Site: brandenburg
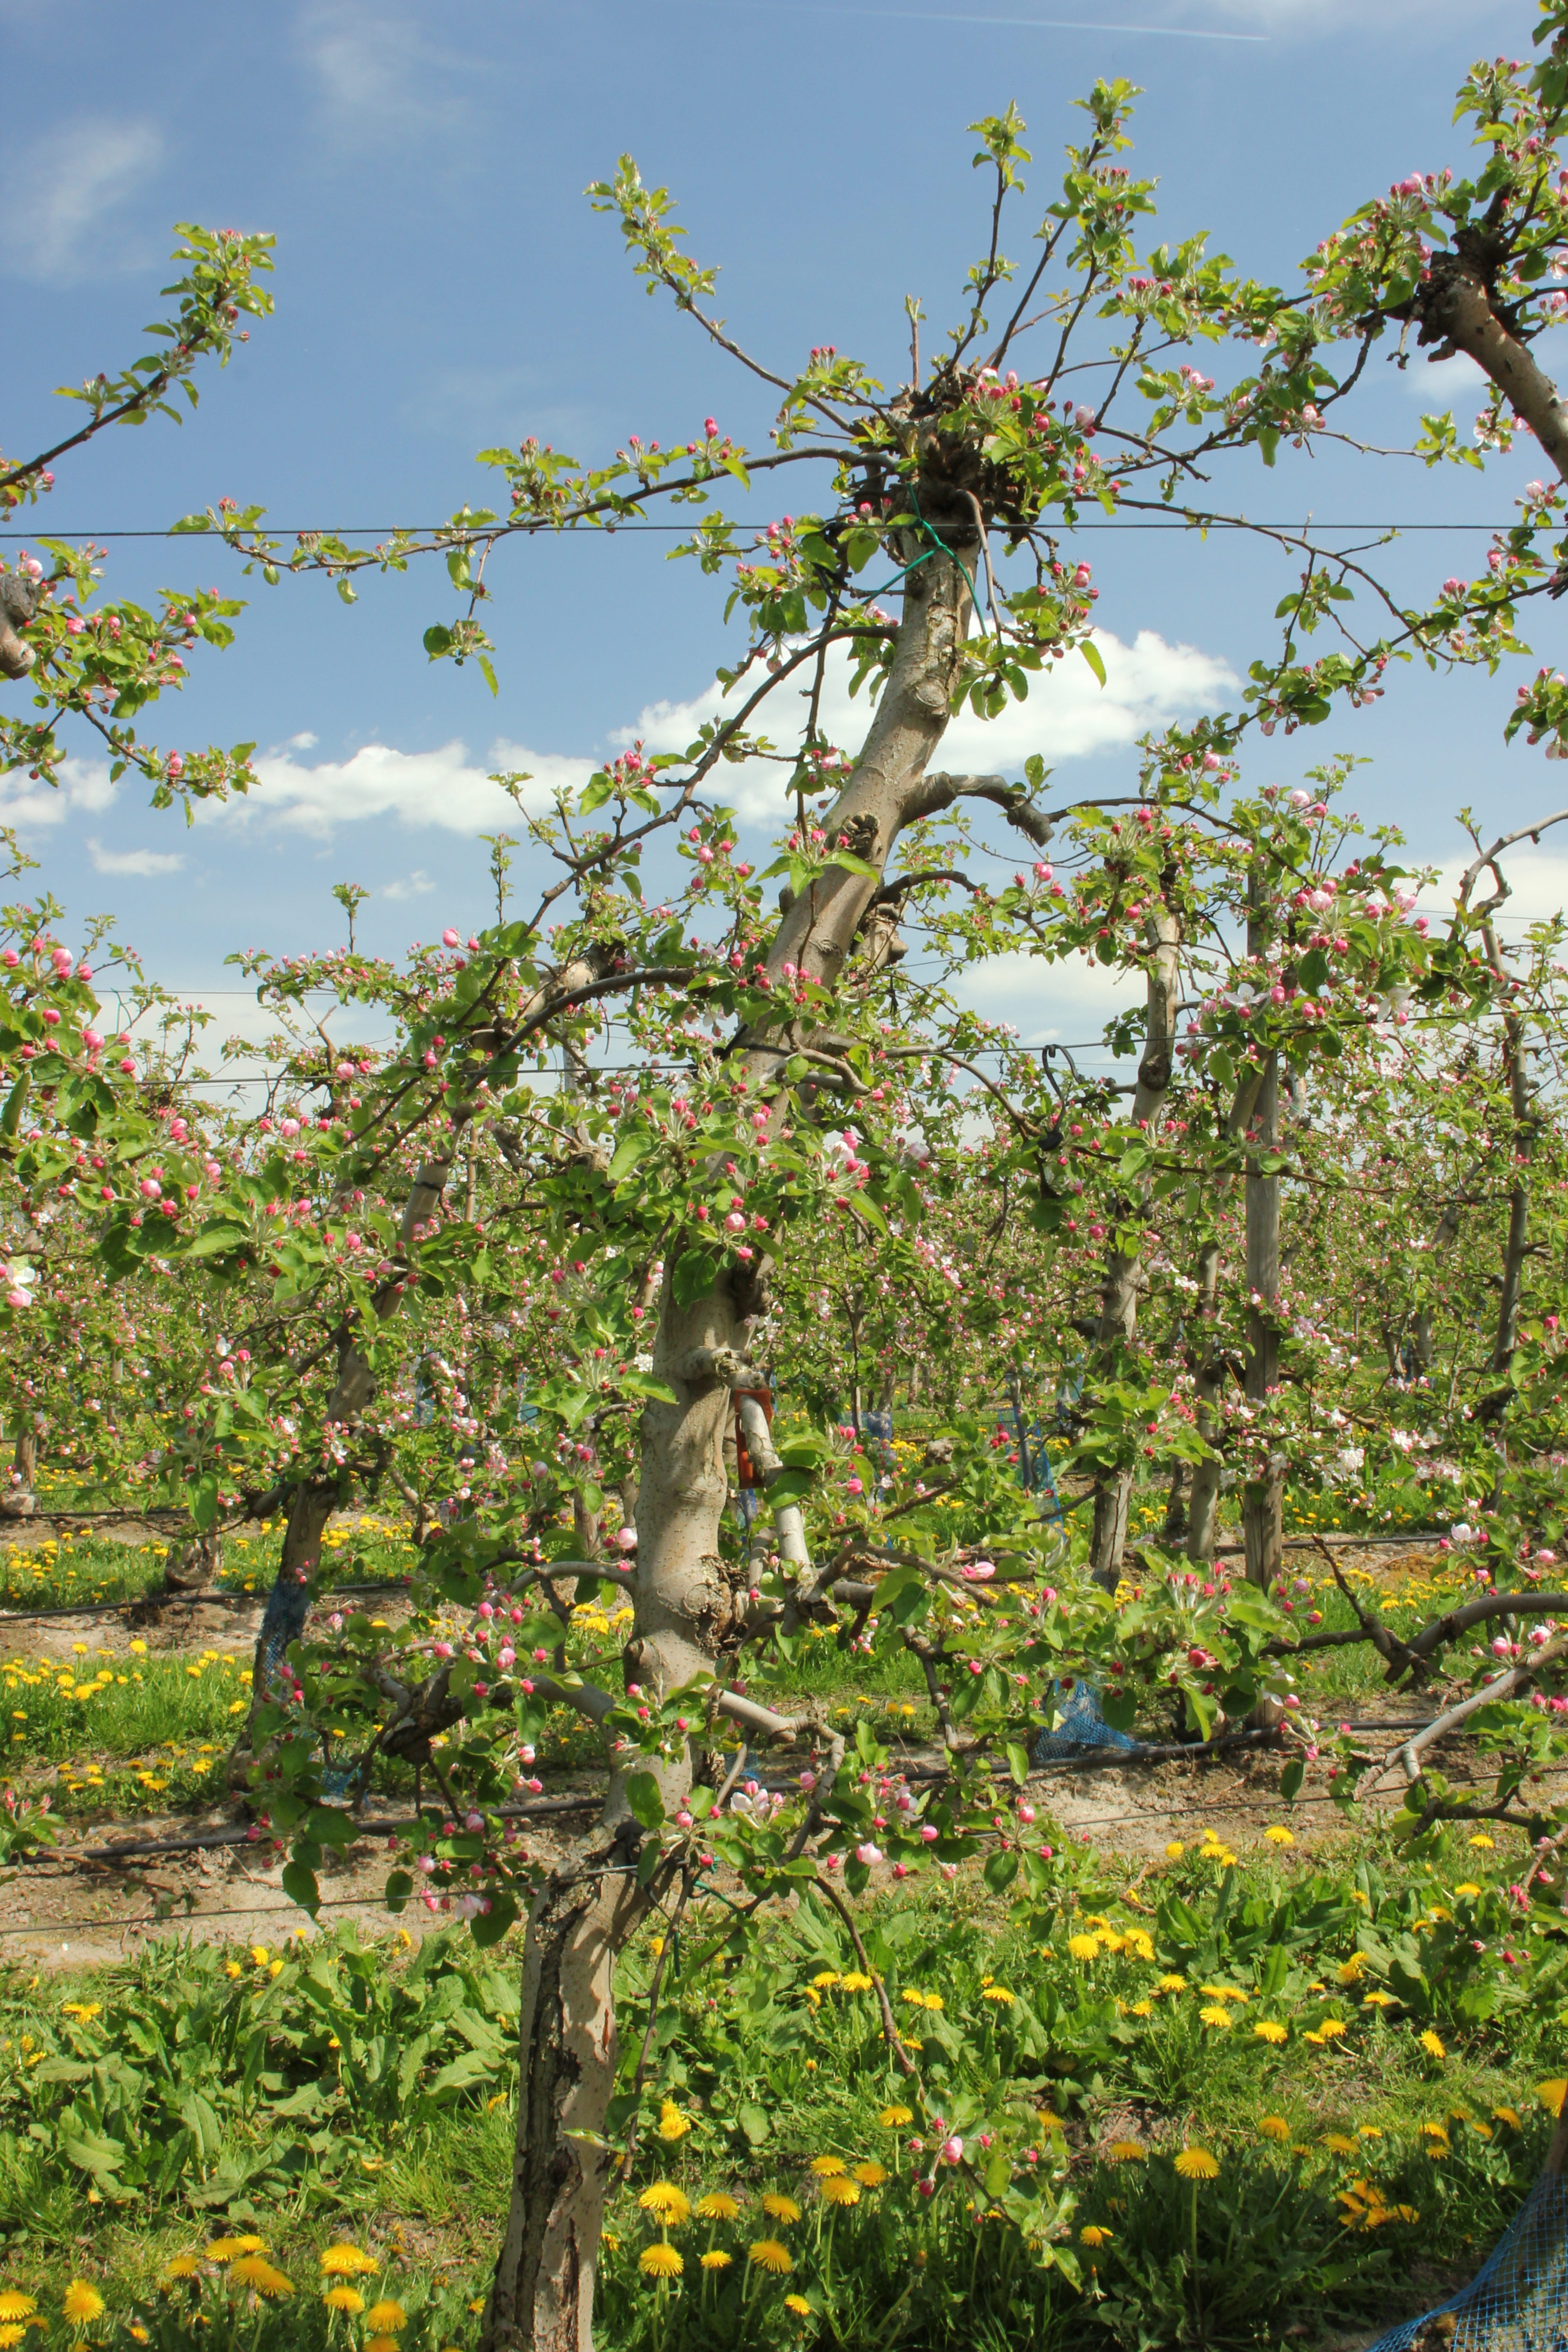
Growth stage (BBCH 57): Inflorescence emergence